Steven Okazaki

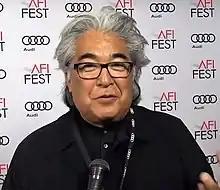
Okazaki in 2017

Steven Okazaki (born March 12, 1952) is an American documentary filmmaker known for his raw, cinéma vérité-style documentaries that frequently show ordinary people dealing with extraordinary circumstances. He has received a Peabody Award, a Primetime Emmy and has been nominated for four Academy Awards, winning an Oscar for the documentary short subject, "".